Azerbaijan–United Kingdom relations

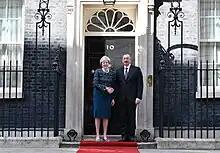
President Ilham Aliyev meets with U.K. Prime Minister Theresa May in London, April 2018

Strong foreign relations exist between the Republic of Azerbaijan and the United Kingdom. The Embassy of United Kingdom in Baku opened in 1992. The Embassy of the Republic of Azerbaijan in London opened in 1994. Both countries are members of the Council of Europe, the Organization for Security and Co-operation in Europe.